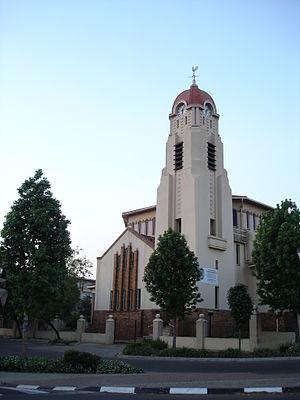
Alberton est une ville d’Afrique du Sud, située dans la province de Gauteng, à environ une quinzaine de kilomètres au Sud-Est de Johannesburg.